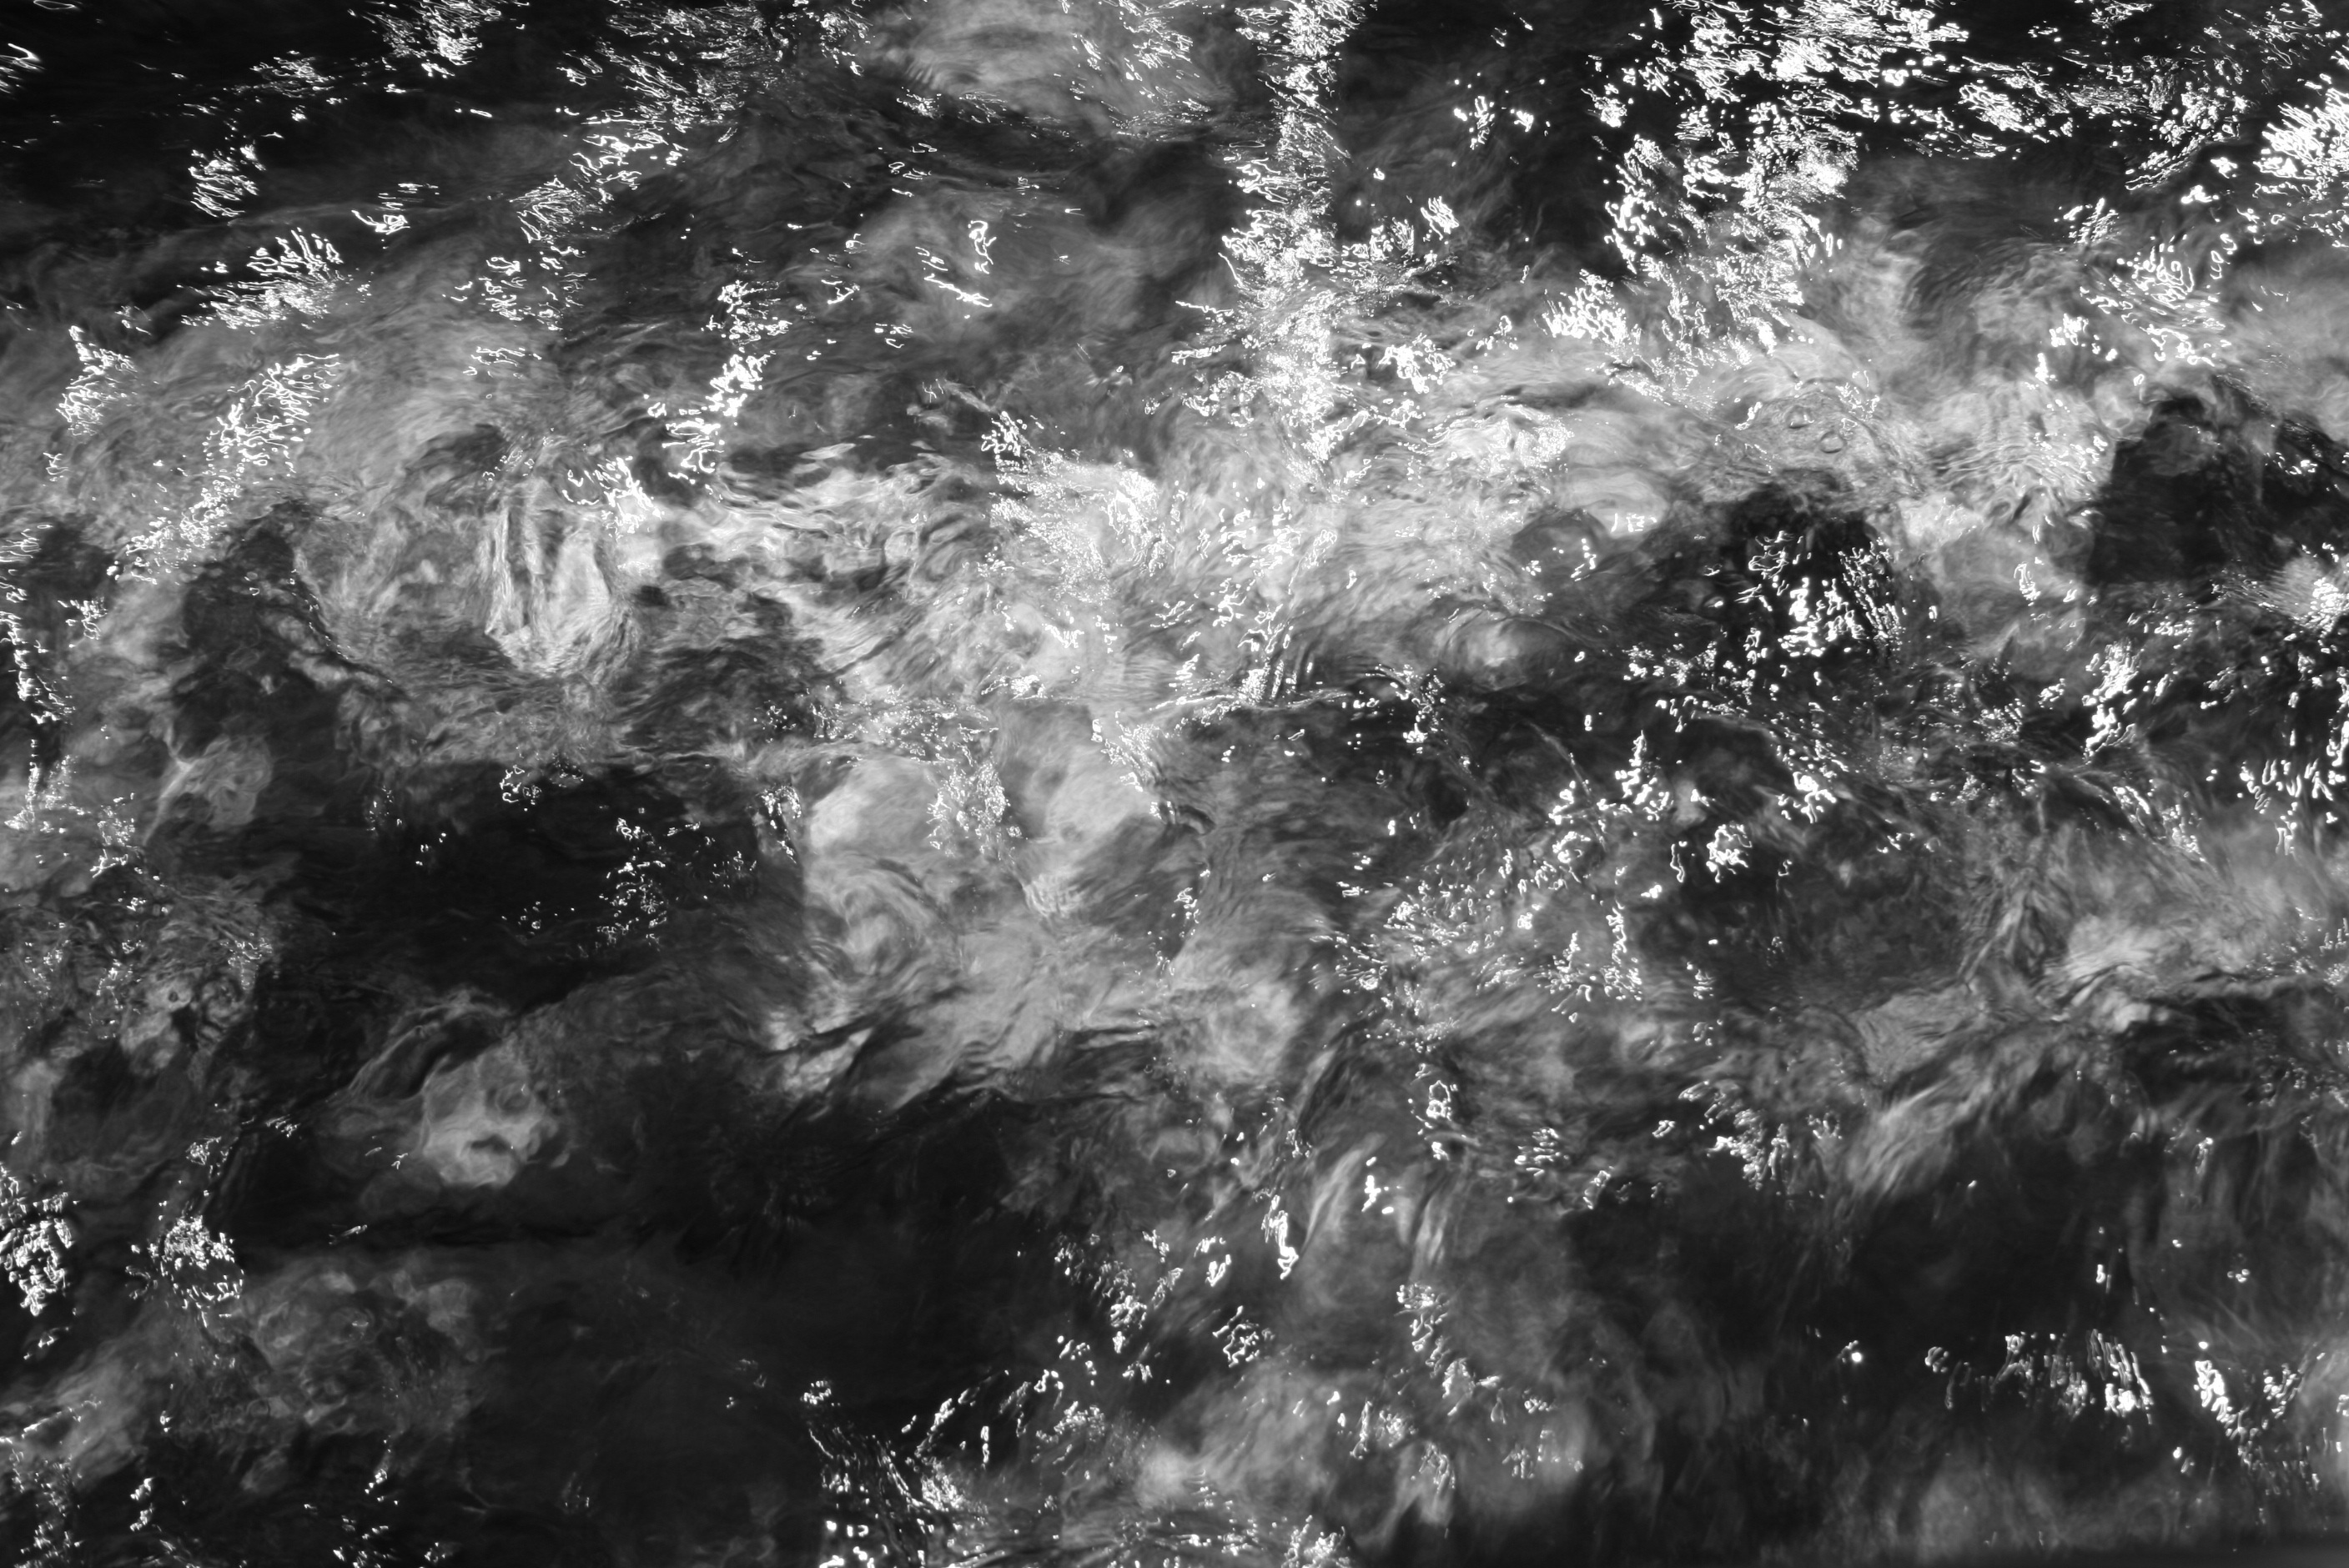
tree, water, nature, branch, cloud, black and white, photography, sunlight, texture, leaf, wave, atmosphere, reflection, holiday, darkness, black, monochrome, head, monochrome photography, woody plant